Avilés

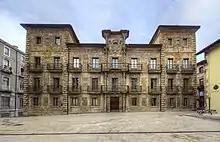
Camposagrado Palace

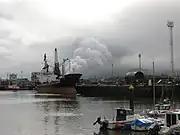
Port of Avilés.

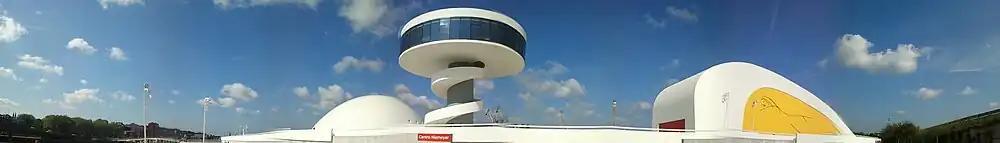
Oscar Niemeyer International Cultural Centre, by Oscar Niemeyer, on one of the sides of the Avilés estuary.

The estuary, which had been closed to navigation since the early modern era, was partially drained and cleared in the 19th century. The water inlet dividing the place was covered, so that the two nuclei, Sabugo and La Villa, could be joined together. Then the city began to grow outside the medieval wall, which had been demolished in 1818. In the 20th century, there was an enormous growth in population due to the arrival of several large factories to the town. In 1953 were started the first earthworks for the construction of the factory of ENSIDESA, a large steel mill, currently Aceralia (part of ArcelorMittal); other companies in the area are Cristalería Española, which together with ENDASA, currently Alcoa, transformed Avilés into one of Spain's industrial centres. Nowadays, the city is trying to focus on new industries, particularly cultural tourism, and recover its antique flavour.